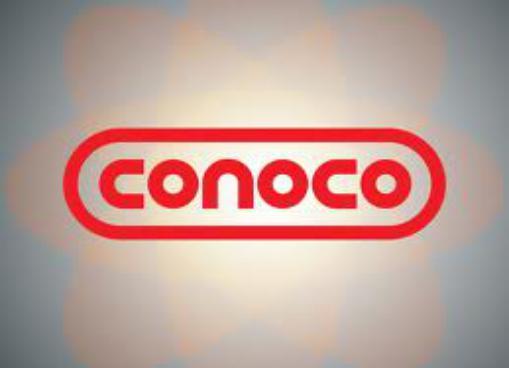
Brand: Conoco
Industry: Transportation